John Urquhart Shorter

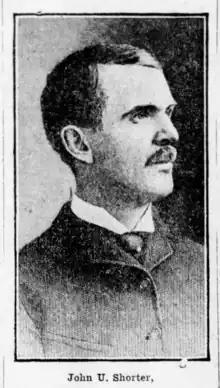
Portrait from his cited obituary in the "Brooklyn Eagle", March 14, 1904.

In 1870 he came to Brooklyn and for thirty years was a well known figure at the bar of Kings County. He was associated for a time with Howe & Hummel of New York, later on joining fortunes with James W. Ridgway. When the latter was elected district attorney of Kings County in 1883 he appointed his law partner as his first assistant, which post was held by Shorter until 1895, when he retired to private practice. He was made an honorary member of the 139th Regiment Veterans Association a few years before his death, a distinction he alone held as a Southern soldier.